Ceylon Government Railway E1

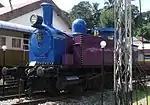
E1 No. 93, the only preserved member of the class

The Ceylon Government Railway E1 was a class of steam tank locomotive produced for and used by British Ceylon's (later Sri Lanka's) national rail operator.